Carnival in Flanders (film)

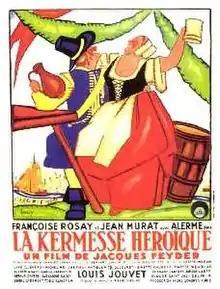
Poster

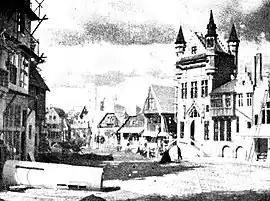
The Town of Boom on the Epinay Studio loot

Carnival in Flanders is a 1935 French historical romantic comedy film directed by Jacques Feyder, and created during the poetic realism period in 1930s France. It is also widely known under its original title in French, La Kermesse héroïque. A German-language version of the film was made simultaneously and was released under the title Die klugen Frauen, featuring Ernst Schiffner in one of his early film roles.